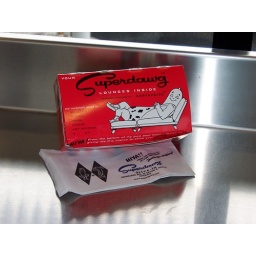
hot dog and fries come in the box